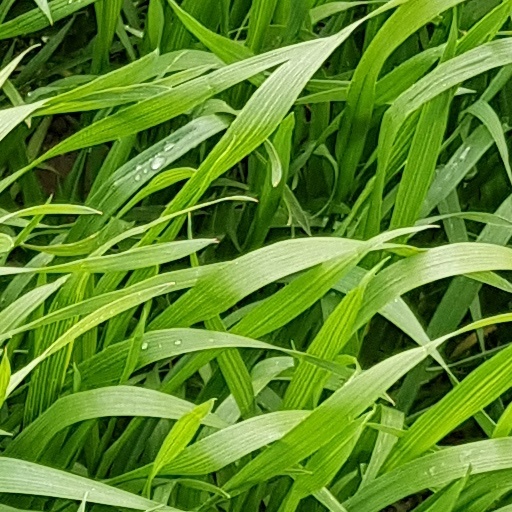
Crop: wheat